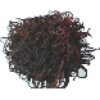
Label: Rambutan 1